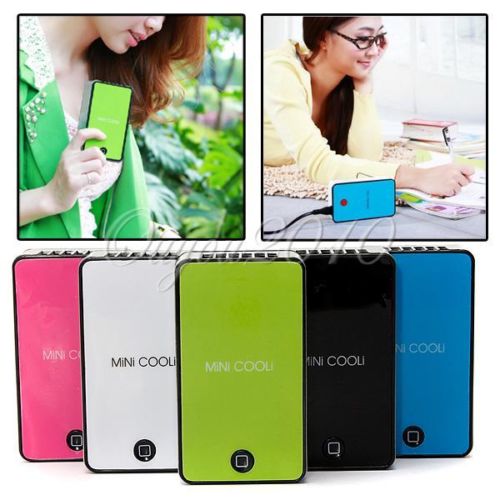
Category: fan